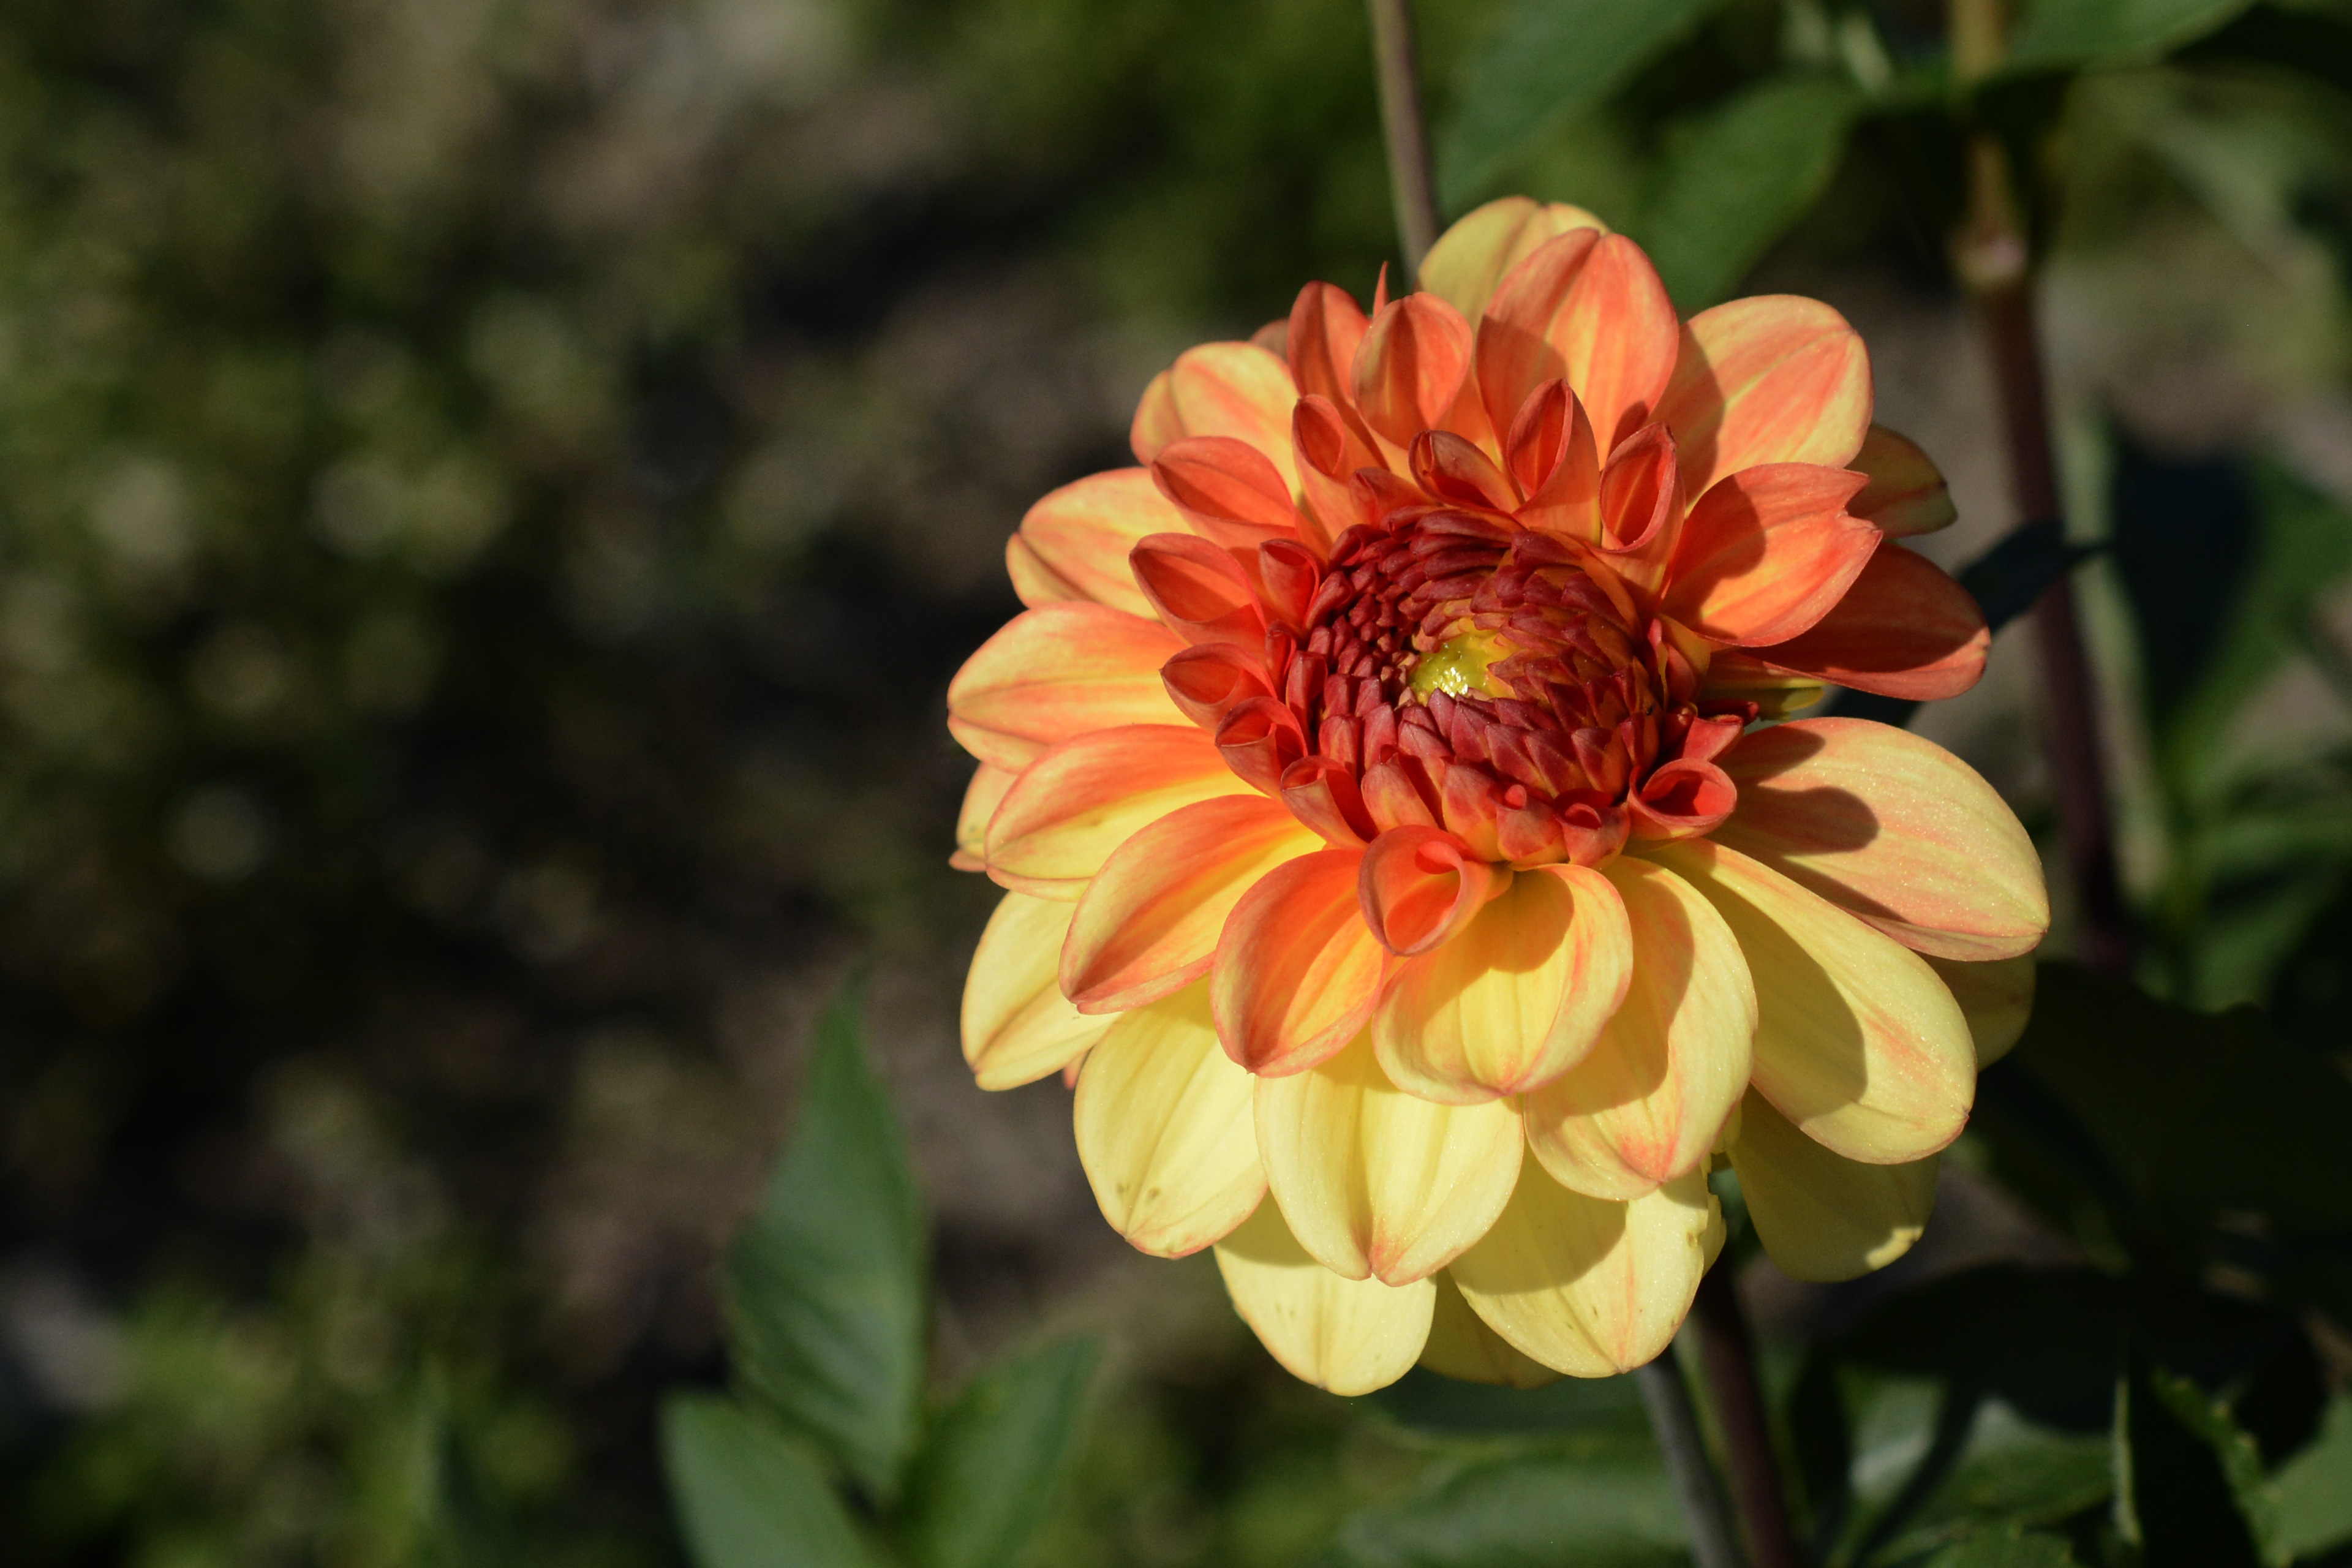
nature, blossom, plant, flower, petal, bloom, orange, green, botany, yellow, garden, flora, wildflower, flowers, dahlia, asteraceae, flower garden, late summer, dahlia garden, autumn flower, macro photography, ornamental plant, garden plant, flowering plant, ornamental flower, daisy family, dahlia flower, annual plant, plant stem, land plant